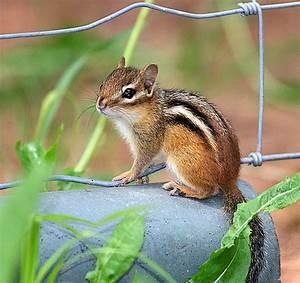
squirrel